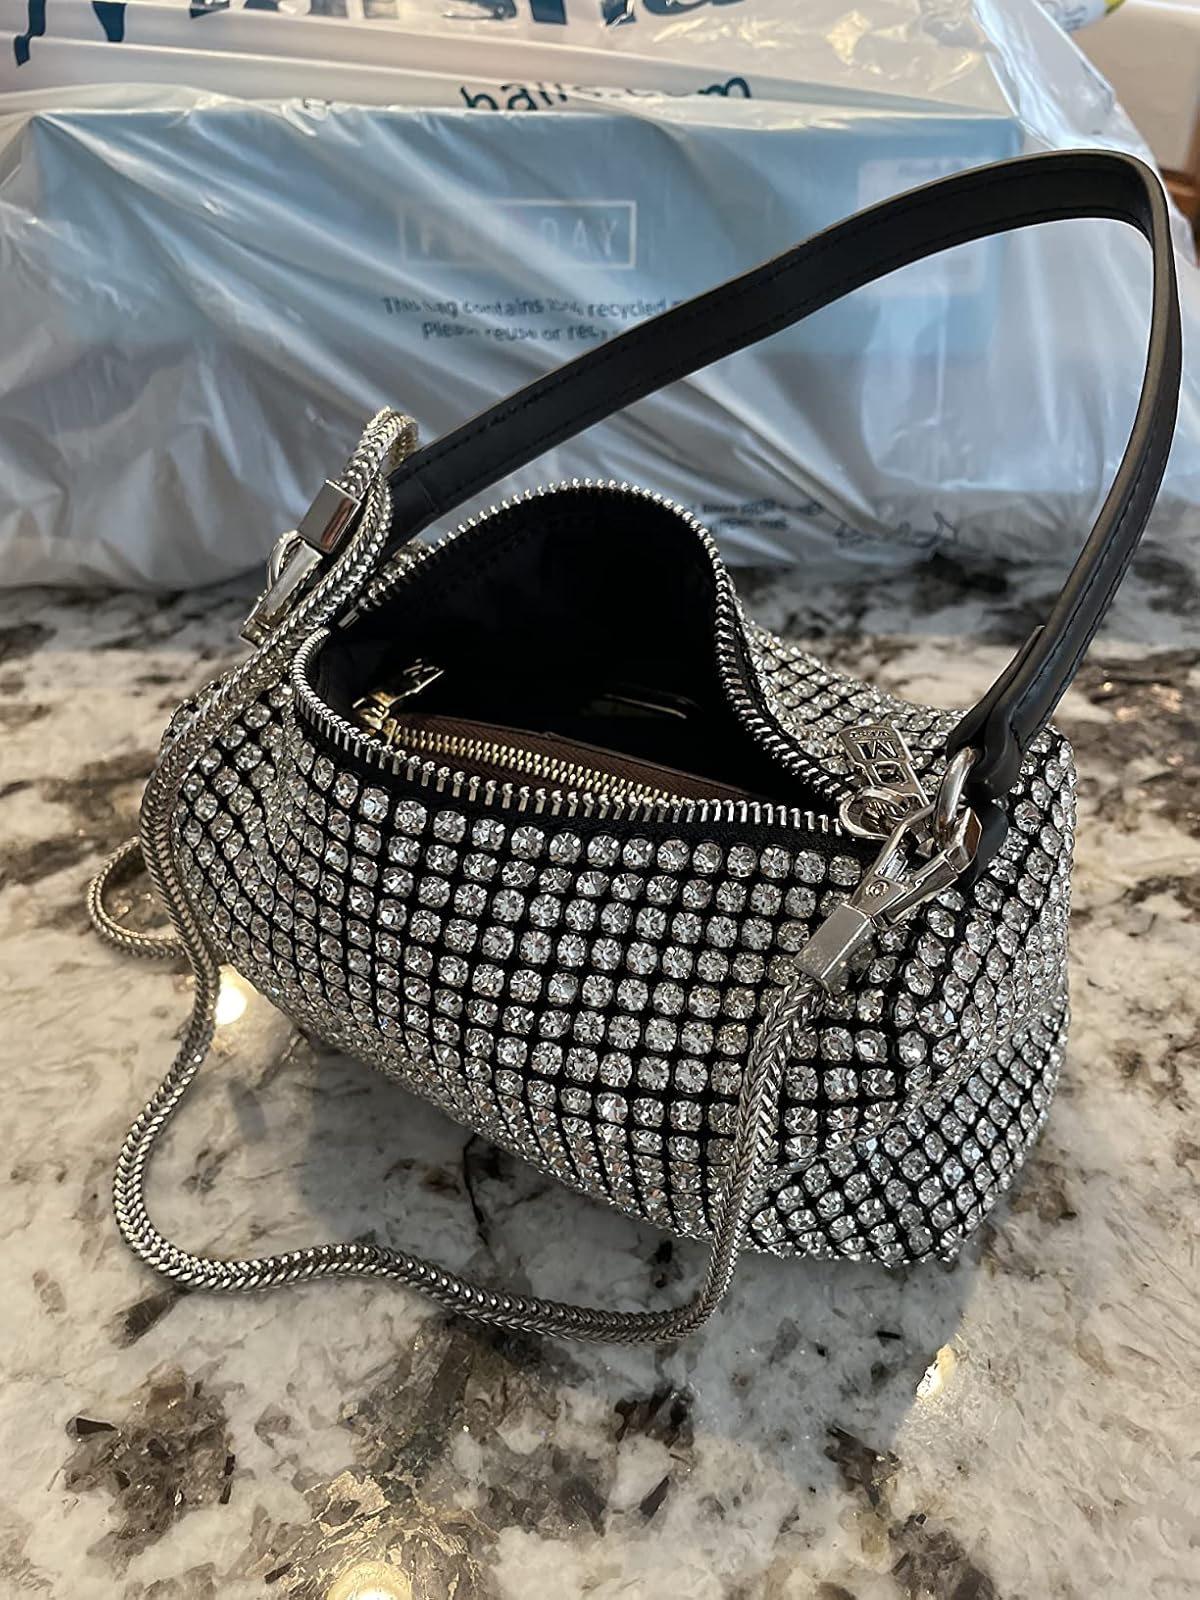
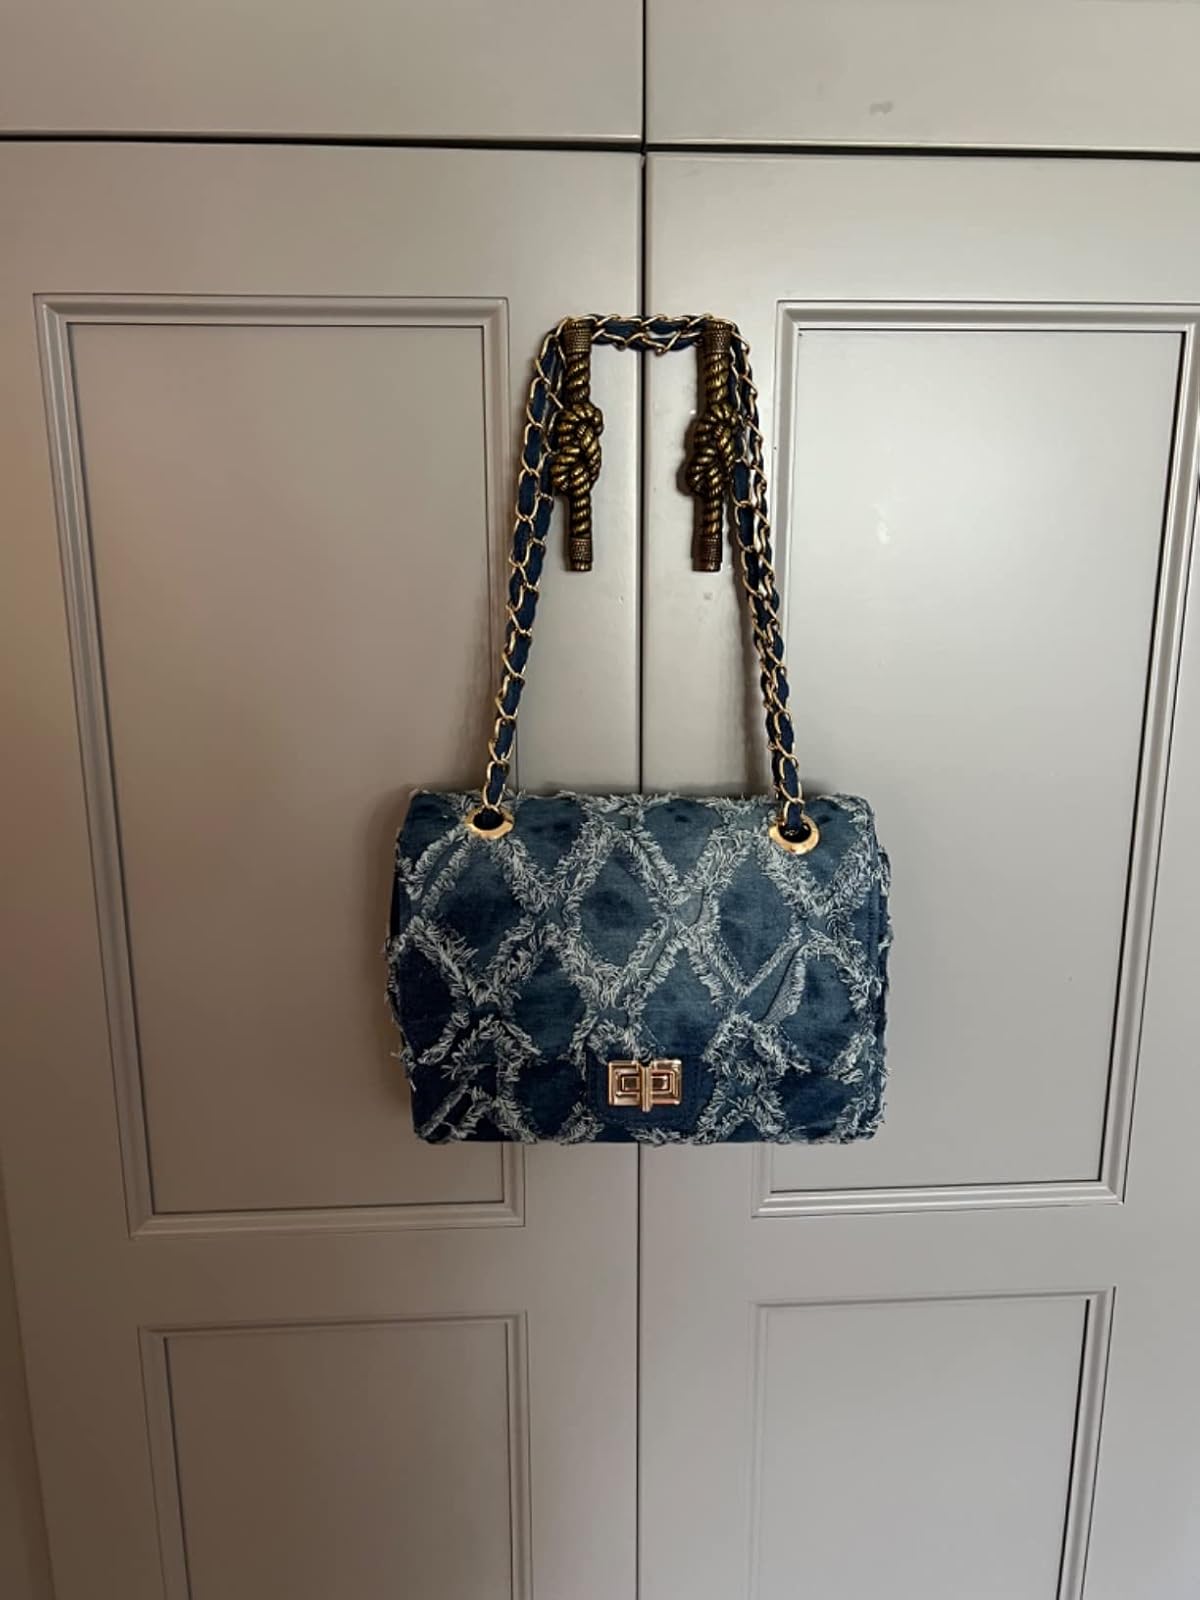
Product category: accessories_handbag
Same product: no